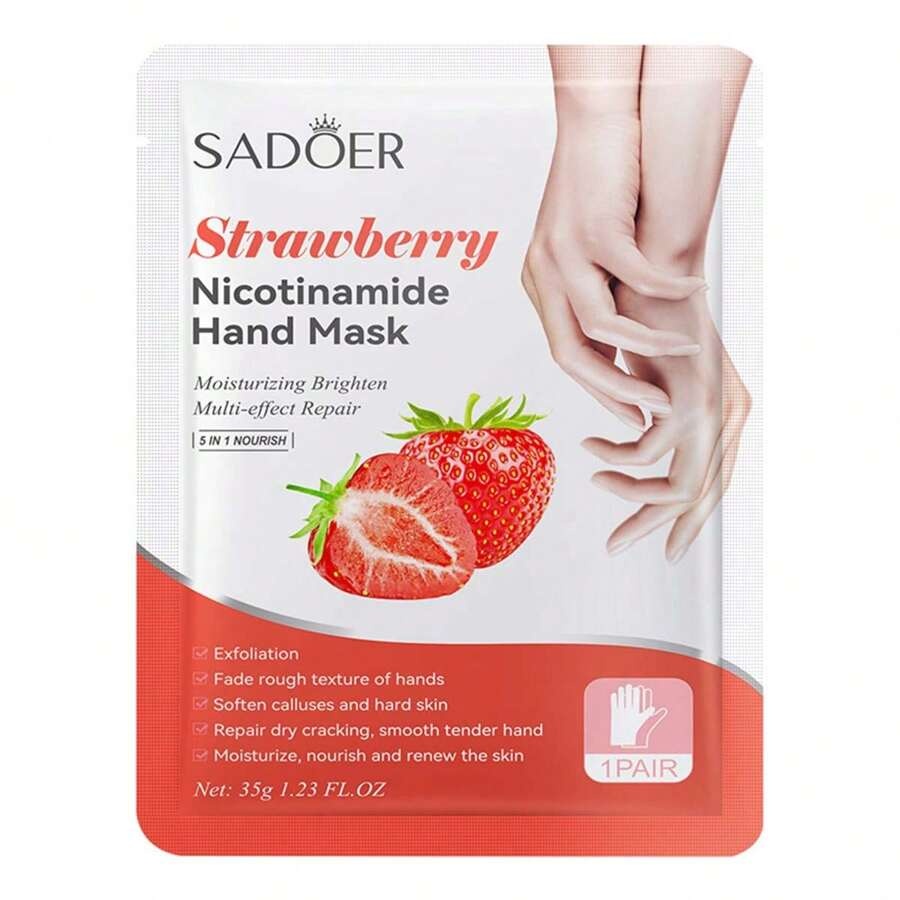
Sadoer Strawberry Nicotinamide Moisturizing Hand mask
The SADOER Strawberry Nicotinamide Moisturizing Hand Mask is a nourishing and hydrating treatment designed to rejuvenate dry, rough, and cracked hands. Enriched with the powerful combination of strawberry extract and nicotinamide (Vitamin B3), this hand mask deeply moisturizes, softens, and revitalizes the skin, leaving your hands smooth, radiant, and well-hydrated. The easy-to-use glove-like mask provides a spa-quality treatment in the comfort of your home. Key Features: Strawberry Extract Enriched : Rich in antioxidants and vitamins, strawberry extract helps to brighten, nourish, and revitalize the skin, promoting a soft, healthy glow. Nicotinamide (Vitamin B3) : Known for its moisturizing and skin-repairing properties, nicotinamide helps to improve skin texture, reduce dryness, and enhance hydration, leaving hands smooth and soft. Deep Hydration : Provides intense moisture to soften rough and dry skin on the hands, helping to restore smoothness and elasticity. Repairing & Soothing : Helps to repair and soothe cracked or damaged skin, providing relief for dry, overworked hands. Convenient Glove Design : The glove-like hand mask ensures an even application and allows the nourishing ingredients to be absorbed deeply into the skin without mess. Benefits: Softens & Smooths : Effectively softens rough, dry, or chapped skin, leaving hands feeling smooth and rejuvenated. Deep Moisturization : Delivers long-lasting hydration, helping to repair damaged skin and prevent further dryness. Brightens & Revitalizes : The blend of strawberry extract and nicotinamide brightens and refreshes the skin, improving overall skin tone and texture. Soothes Irritated Skin : Provides soothing relief for dry, cracked, or irritated hands, making it suitable for sensitive skin. Suitable for: Individuals with dry, rough, or chapped hands seeking an intensive moisturizing and repairing treatment. Anyone looking for a convenient, at-home hand mask for soft, smooth, and hydrated hands. How to Use: Wash and dry your hands thoroughly. Open the hand mask and slip your hands into the gloves. Leave the mask on for 15-20 minutes to allow the nourishing ingredients to penetrate deeply into the skin. Remove the gloves and gently massage any remaining essence into the skin until fully absorbed. The SADOER Strawberry Nicotinamide Moisturizing Hand Mask is perfect for anyone looking to pamper their hands and restore softness and hydration. With its powerful blend of strawberry extract and nicotinamide, this hand mask provides a spa-like experience, leaving your hands feeling soft, smooth, and rejuvenated.
Brand: Sadoer
Category: Health & Beauty > Personal Care > Cosmetics > Skin Care > Hand Creams